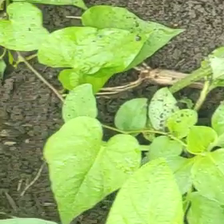
Weed species: Obscure_morning _glory(Ipomoea obscura)